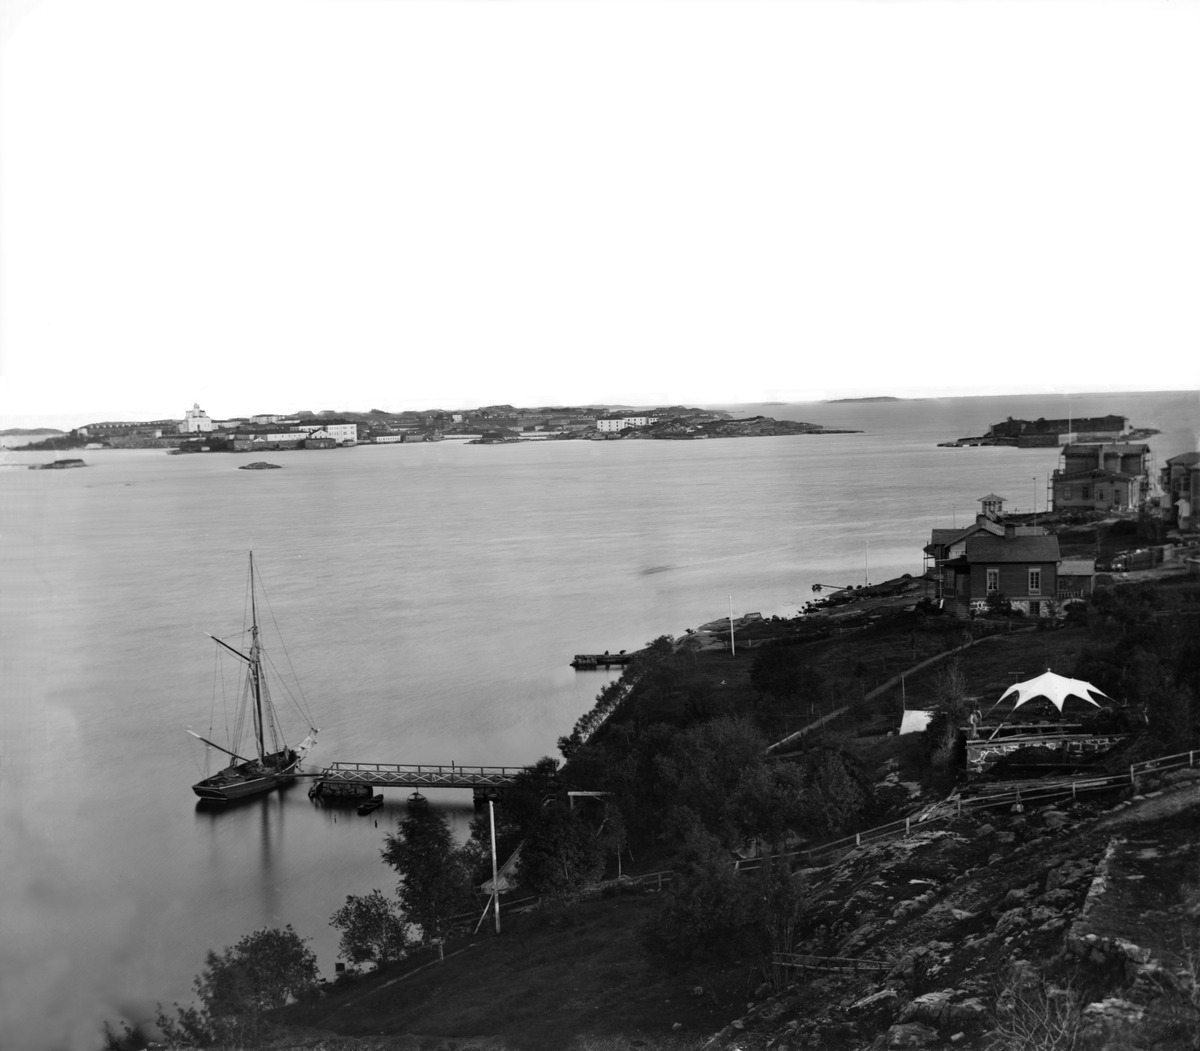
Panoraama Kalliolinnan tornista kaakkoon, Itäinen Kaivopuisto 16
(Kalliolinnantie 12)
sisällön kuvaus: Panoraama Kalliolinnan tornista kaakkoon, Itäinen Kaivopuisto 16

(Kalliolinnantie 12). Etualalla Itäinen Kaivopuisto 13:n (Kalliolinnantie 16)

rantaa ja laituri. Taustalla Suomenlinna. mustavalkoinen
Kuvaaja: Hoffers, Eugen, valokuvaaja
Ajankohta: kuvausaika 1872
Paikka: Suomi, Uusimaa, Helsinki, Kaivopuisto Helsinki, Kalliolinnantie 16
Aiheet: puurakennukset, huvilat, saaret